Tomás Boy

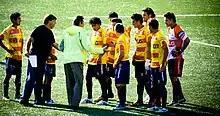
Boy in 2009

Tomás Juan Boy Espinoza (28 June 1951 – 8 March 2022) was a Mexican professional manager and footballer who played as an attacking midfielder.